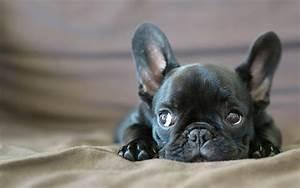
dog